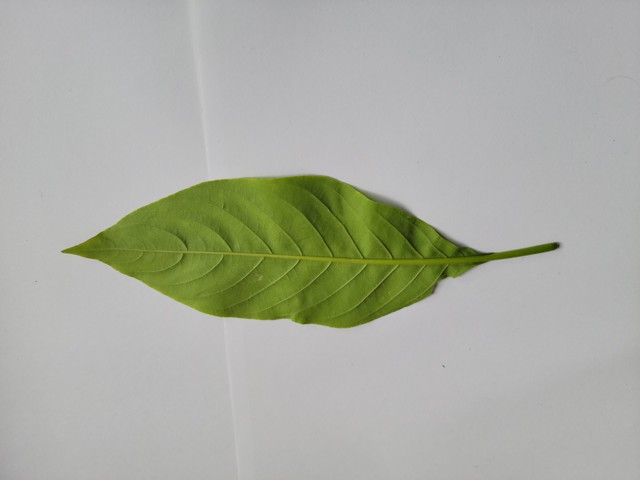
Plant: basok